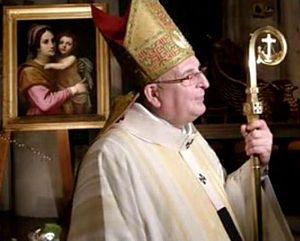
Mgr André Lacrampe, archevêque de Besançon lors du retour du tableau de ND des Jacobins à la cathédrale Saint Jean en avril 2010
André Lacrampe, né le 17 décembre 1941 à Agos-Vidalos dans les Hautes-Pyrénées, mort le 15 mai 2015, est un évêque catholique français, archevêque de Besançon de 2003 à 2013.
La fondation légendaire du diocèse de Besançon remonte vers la fin du IIᵉ siècle, lorsque Saint Ferjeux et son frère Saint Ferréol auraient évangélisé la ville.